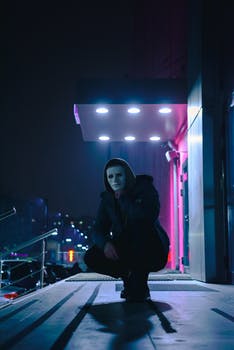
Label: No Watermark